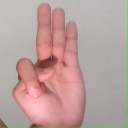
अक्षर: भ